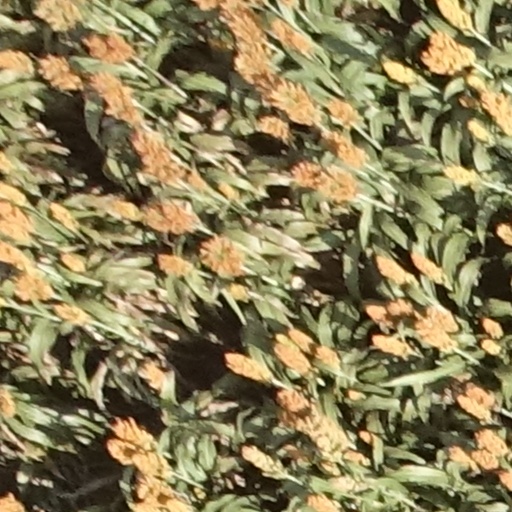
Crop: sorghum